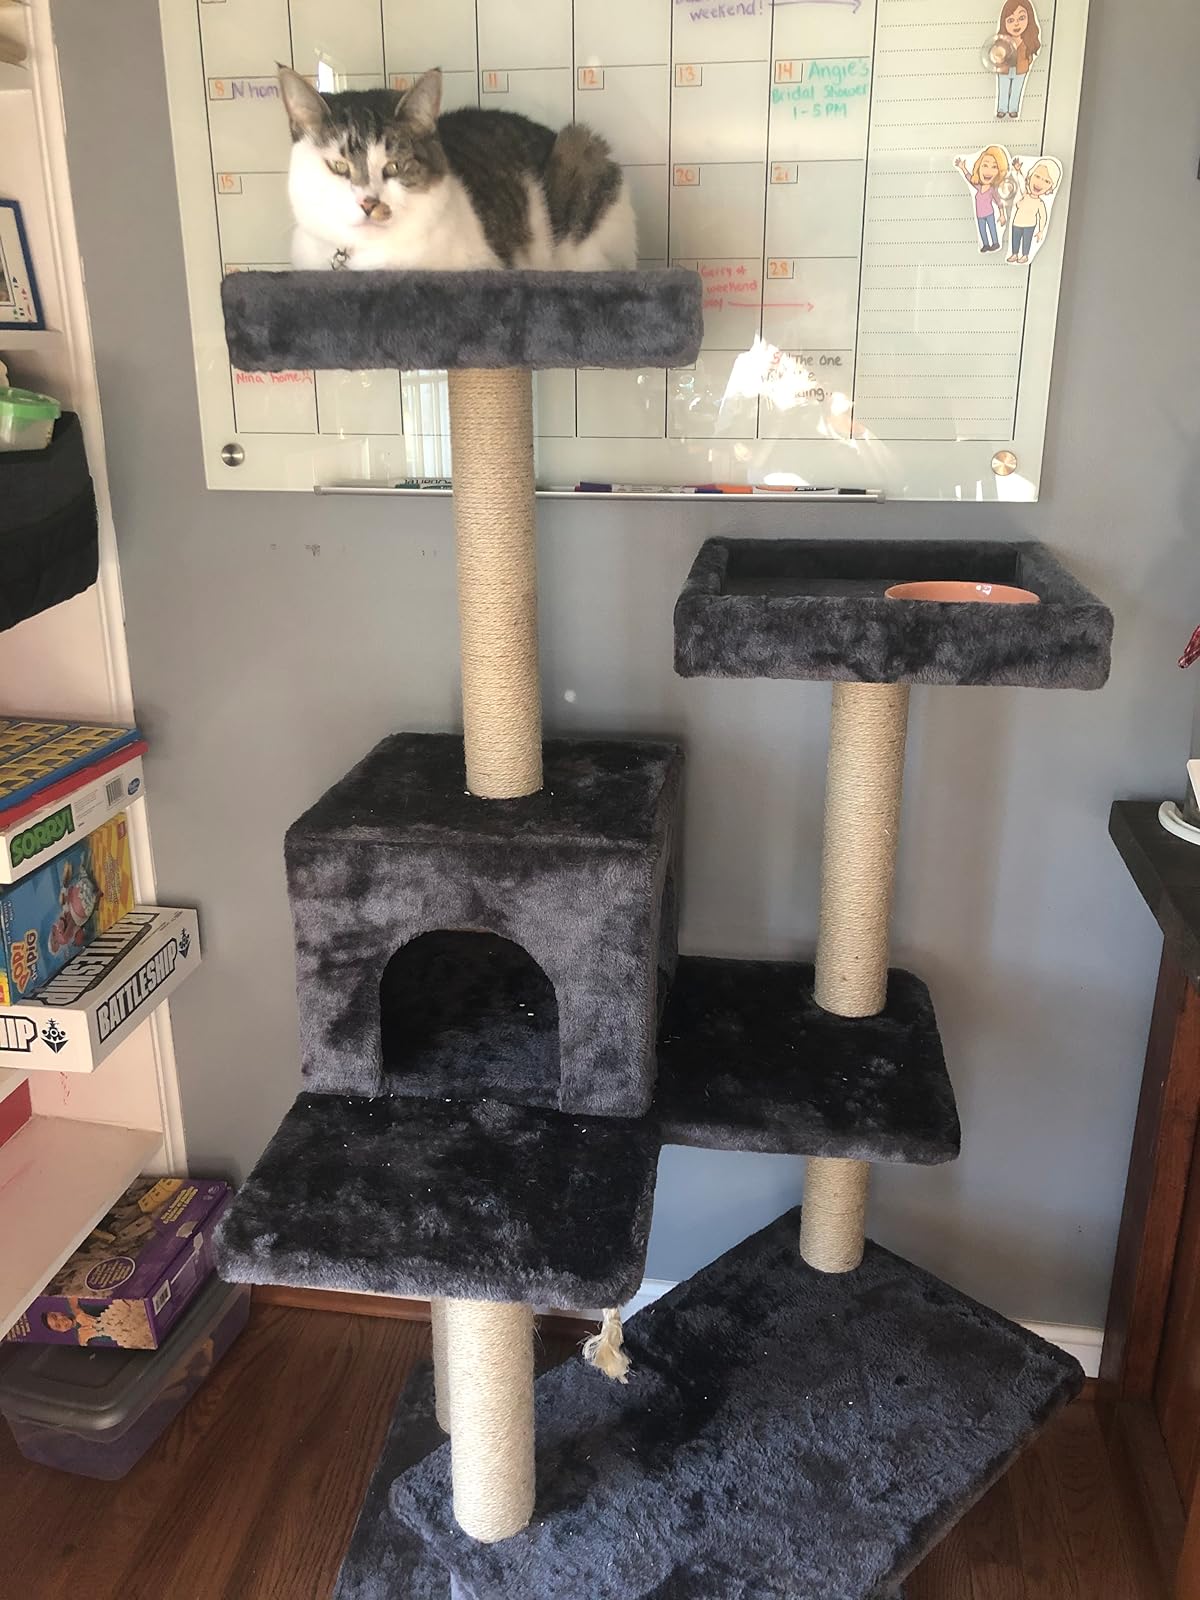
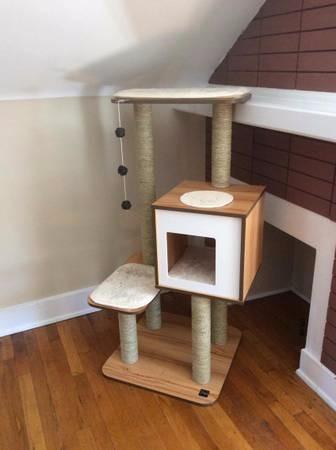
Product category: items_cat tree
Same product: no